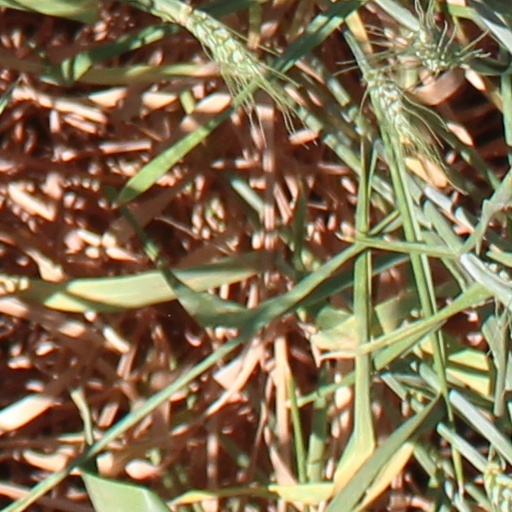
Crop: wheat